Ottoman Empire

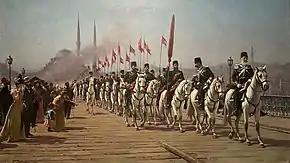

Throughout Ottoman history, there were many instances in which local governors acted independently, and even in opposition to the ruler. After the Young Turk Revolution of 1908, the Ottoman state became a constitutional monarchy. The sultan no longer had executive powers. A parliament was formed, with representatives chosen from the provinces. The representatives formed the Imperial Government of the Ottoman Empire.